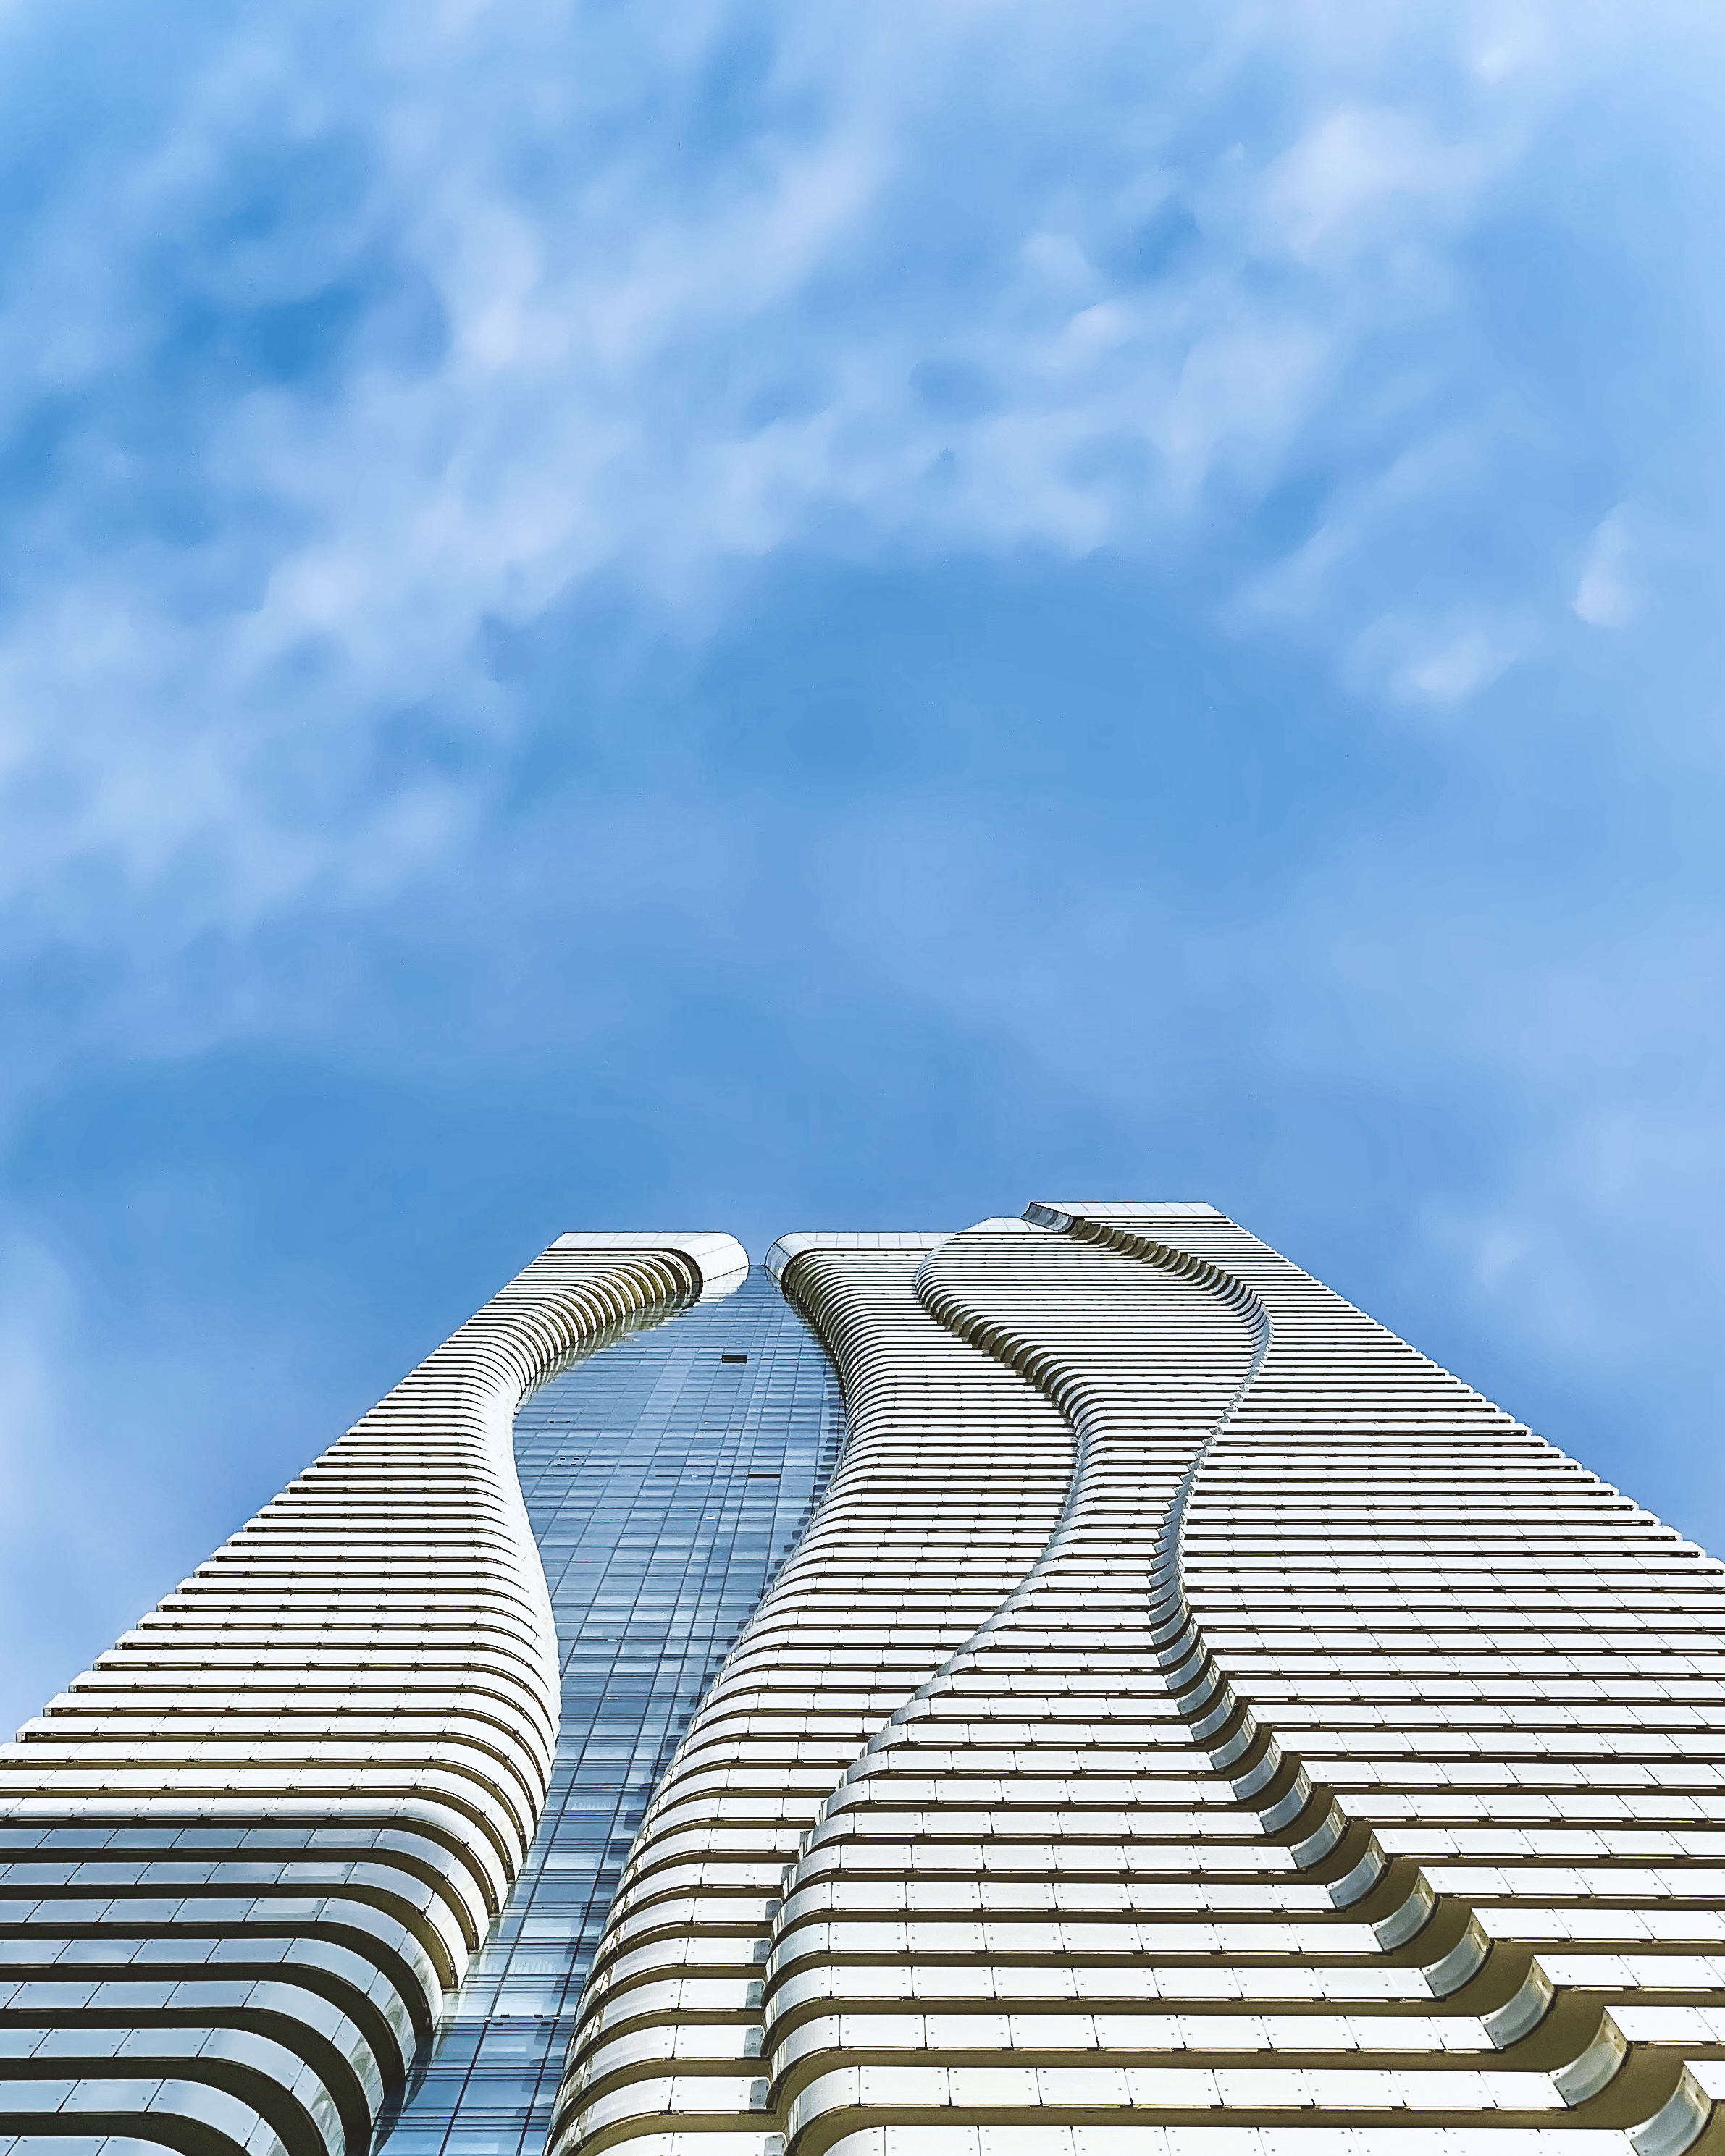
cloud, sky, blue, building, wood, slope, roof, symmetry, facade, city, electric blue, pattern, cumulus, landscape, tower block, commercial building, daylighting, composite material, urban design, headquarters, ancient history